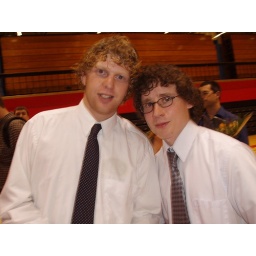
Wheatley and Camilleri. AW they look like such sunday school kids in the white shirt tie combo.